Bystřice (Cidlina)

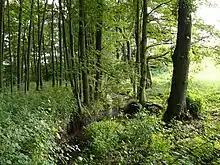
"Kalské údolí" nature monument

A survey conducted in 2010 showed that the Bystřice River was inhabited by a total of 21 species of aquatic molluscs, out of which 11 were gastropods and the remaining 10 were bivalves. Most of the recorded species were common ones. Although previous researches had shown the river to have an even higher number of species, the most notable find of the research in 2010 was the increase in the alien New Zealand mud snail and European physa species. On the other hand, there was also the discovery of the presence of the endangered thick shelled river mussel, with an increased population density of the species as compared to a few years ago. Due to the presence of the thick shelled river mussel, the river bed between Hořice and Boharyně is protected as a nature monument. It has an area of .